Straus Street

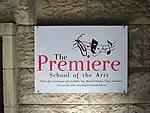
Entrance to the Haredi Premiere School of the Arts in the Histadrut building.

The first move toward Orthodoxy south of the Histadrut building was the 1979 opening of the Orthodox Union Israel Center at the corner of Straus and Street of the Prophets. Originally geared to Anglo students learning in Israel, the Israel Center expanded its services to provide aliyah services, "shiurim" (Torah lectures), Shabbatons, concerts, outings, a newsletter, and other programs for Jews of all ages and backgrounds. Rabbi Zev Leff began delivering his popular morning "parashah" "shiur" in 1982. In 2000 the Israel Center relocated to its current location on Keren Hayesod Street.